Khoisan

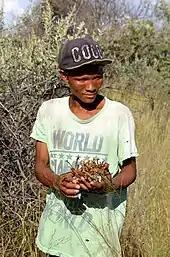
San man collecting devil's claw

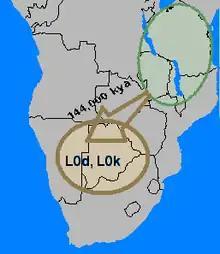
Approximate area of the origin of L0d and L0k haplogroups in southern Africa, dated to before 90,000 years ago by Behar et al. (2008).

It is suggested that the ancestors of the modern Khoisan expanded to southern Africa (from East or Central Africa) before 150,000 years ago and possibly as early as before 260,000 years ago. By the beginning of the MIS 5 "megadrought" 130,000 years ago, there were two ancestral population clusters in Africa; bearers of mt-DNA haplogroup L0 in southern Africa, ancestral to the Khoi-San, and bearers of haplogroup L1-6 in central/eastern Africa, ancestral to everyone else. This group gave rise to the San population of hunter gatherers. A much later wave of migration, around or before the beginning of the Common Era, gave rise to the Khoe people, who were pastoralists.